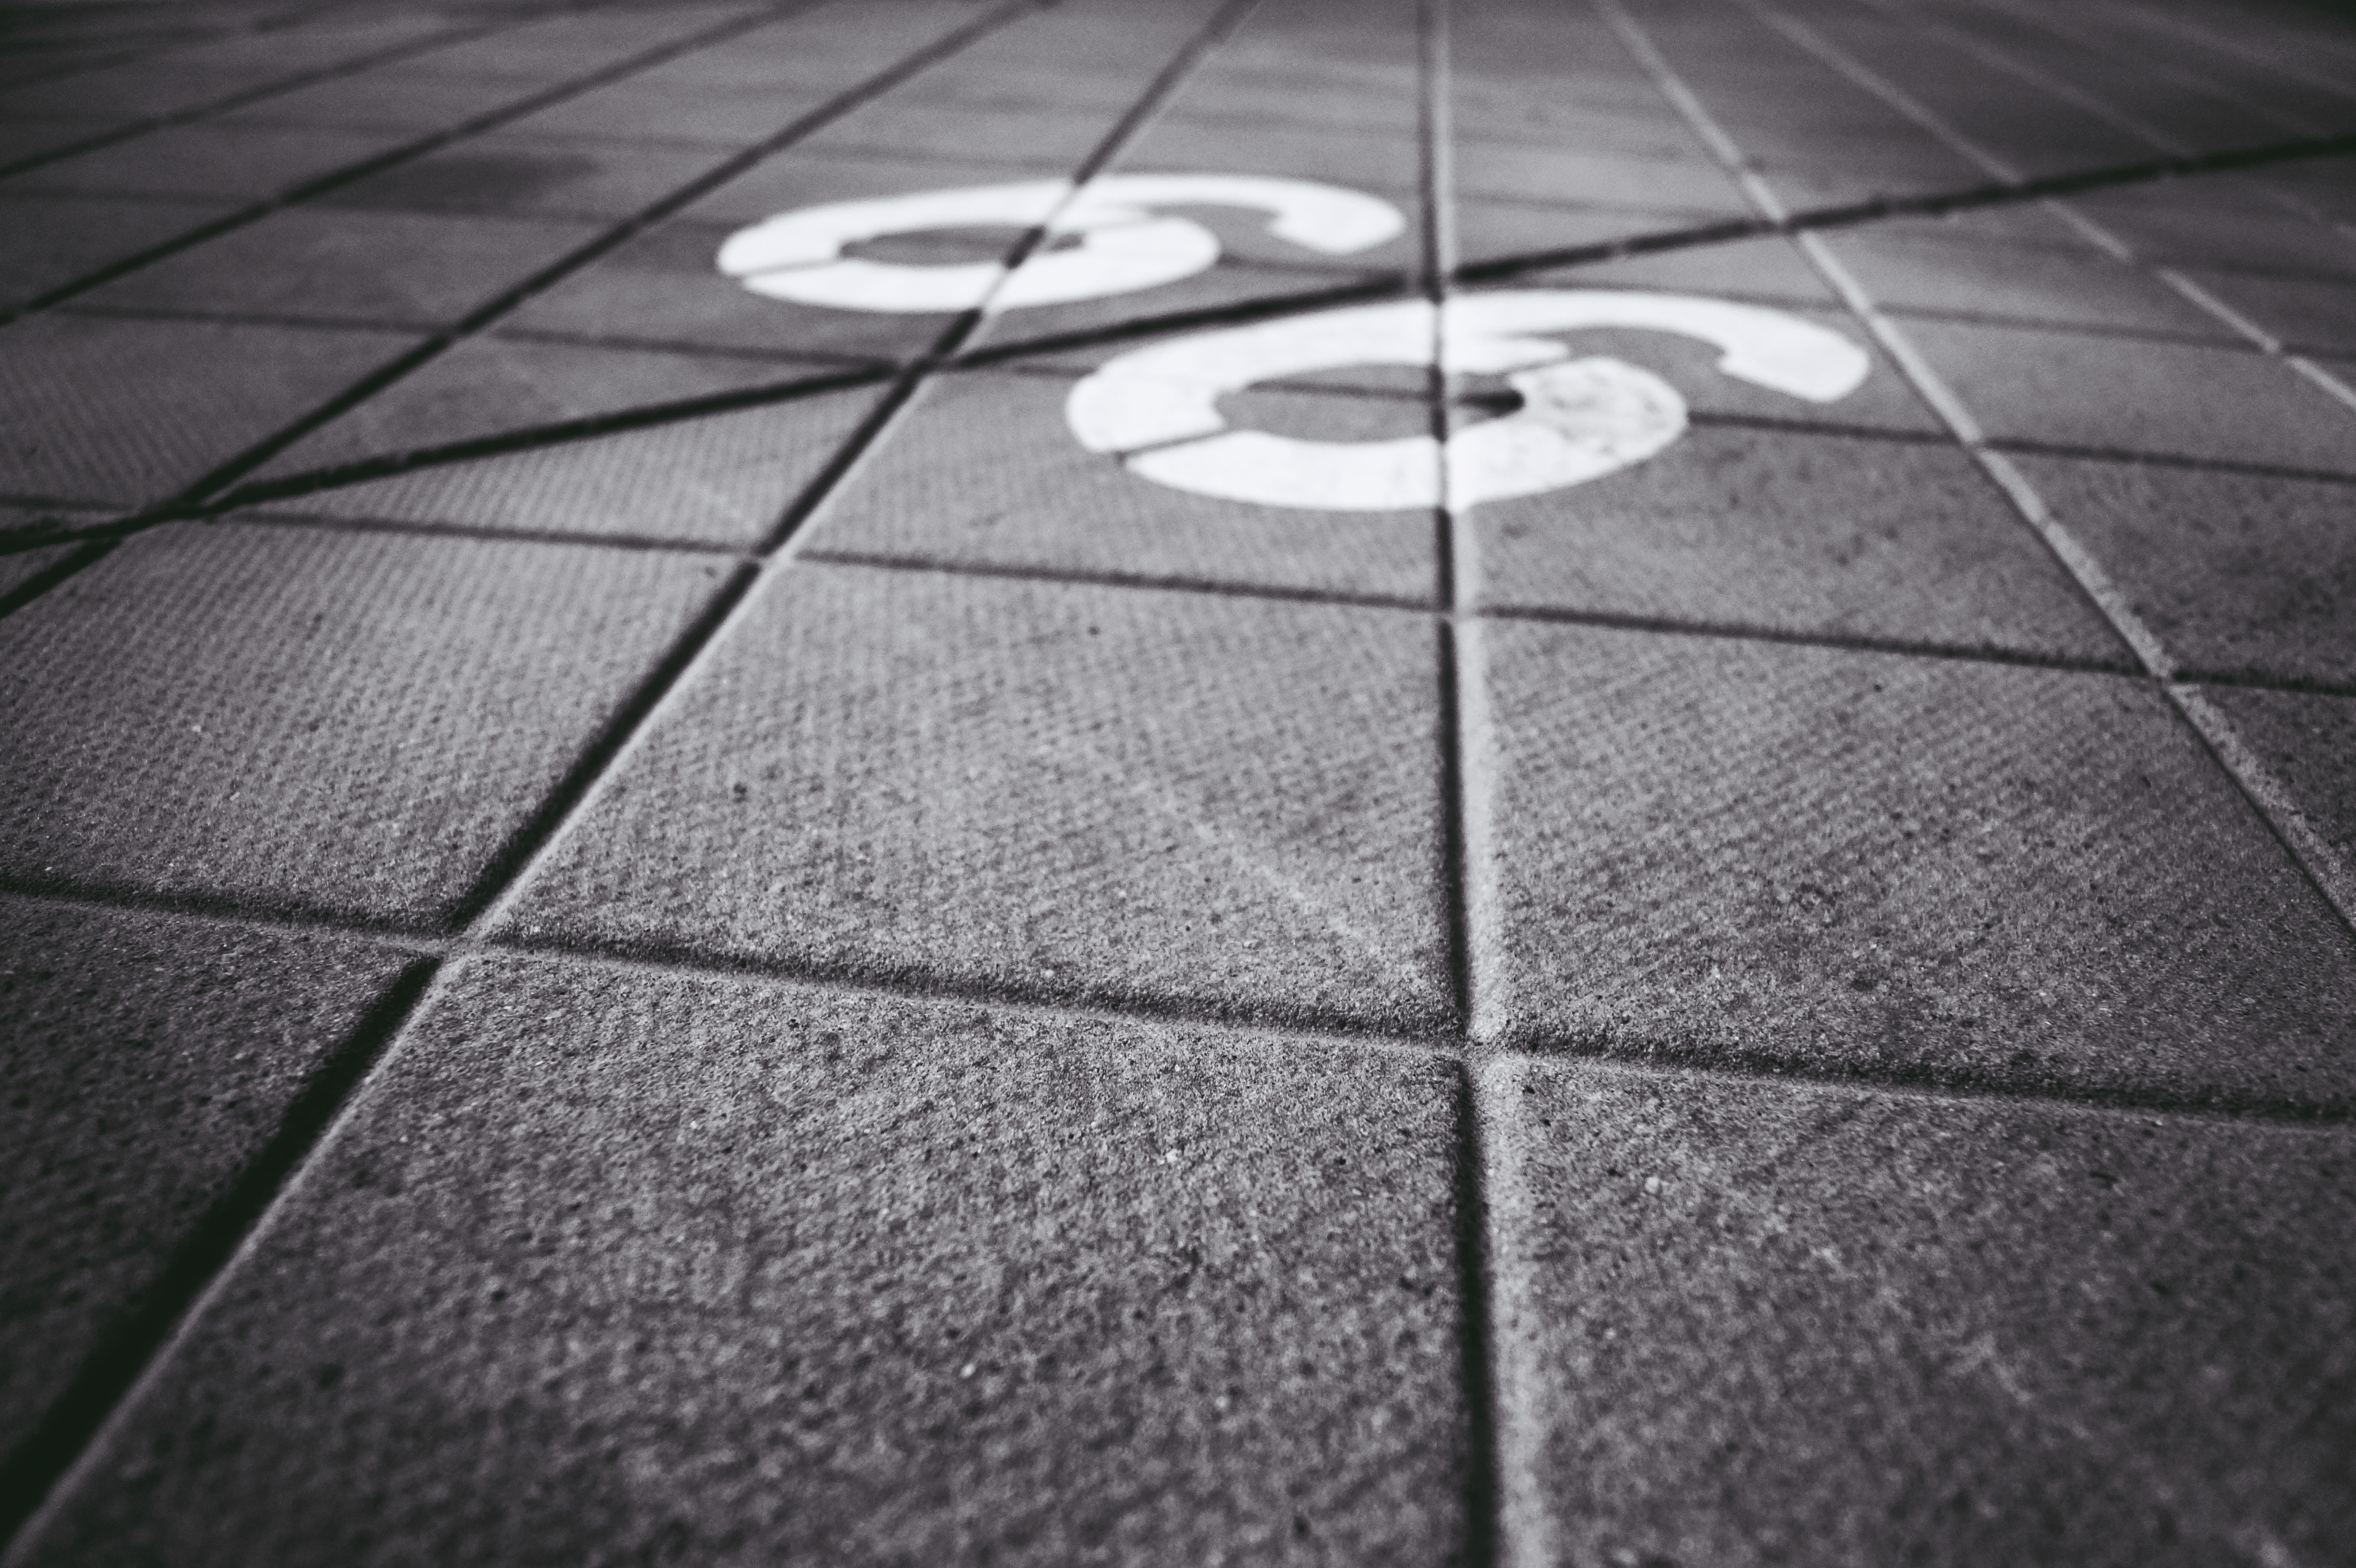
black and white, white, floor, number, roof, asphalt, pavement, line, shadow, tile, black, monochrome, circle, lines, symmetry, shape, flooring, road surface, monochrome photography, outdoor structure